List of Dark Angel characters

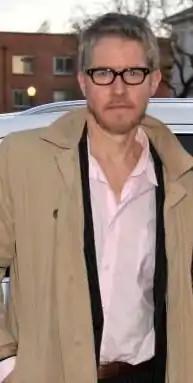
J. C. MacKenzie (pictured in 2014) portrayed Normal, the manager of Jam Pony Express

Reagan "Normal" Ronald (portrayed by J. C. MacKenzie (seasons 1–2)) runs the Jam Pony Express courier service and is nicknamed Normal because his conservative attitude clashes with his somewhat anarchic surroundings. He is a hard taskmaster, often annoyingly saying "Bip, bip, bip!" to mean "hurry!" In addition to disliking and being disliked by most of his workers, he becomes anti-transgenic in the second season after the existence of Manticore's creations becomes public. However, Normal dotes on Alec and calls him his "golden boy", unaware that he is a transgenic. In the series finale, he skillfully helps an X-5 deliver her baby and later completely changes his opinion on transgenics.